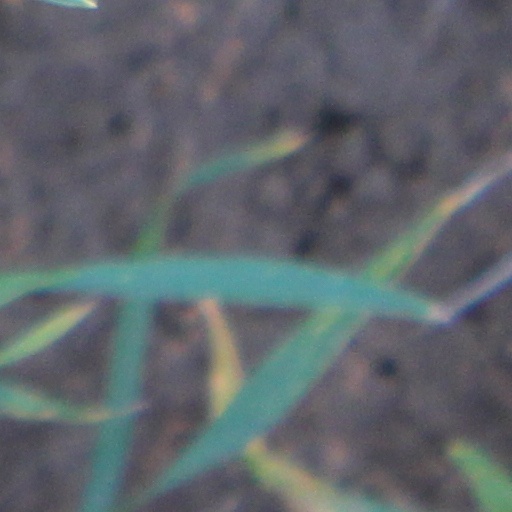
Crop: wheat